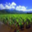
Label: plain